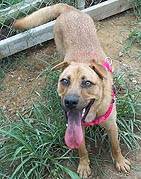
Label: dog